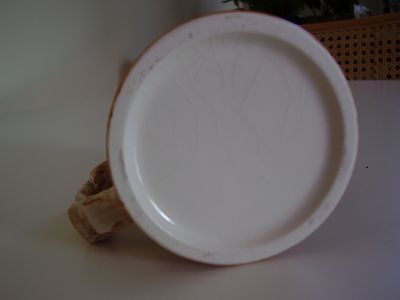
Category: mug